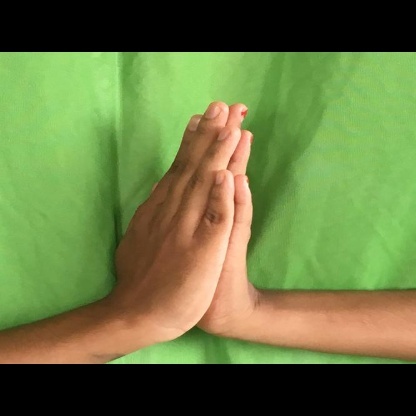
Mudra: Anjali